Hiroshi Saitō (governor)

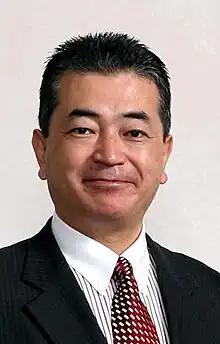

Saitō was born in Yamagata. After graduating from Tokyo University of Foreign Studies in 1981, he worked at the Bank of Japan. He received Master of International Public Policy and Master of Arts degrees from the Paul H. Nitze School of Advanced International Studies at the Johns Hopkins University in 1989 and 1990, respectively.